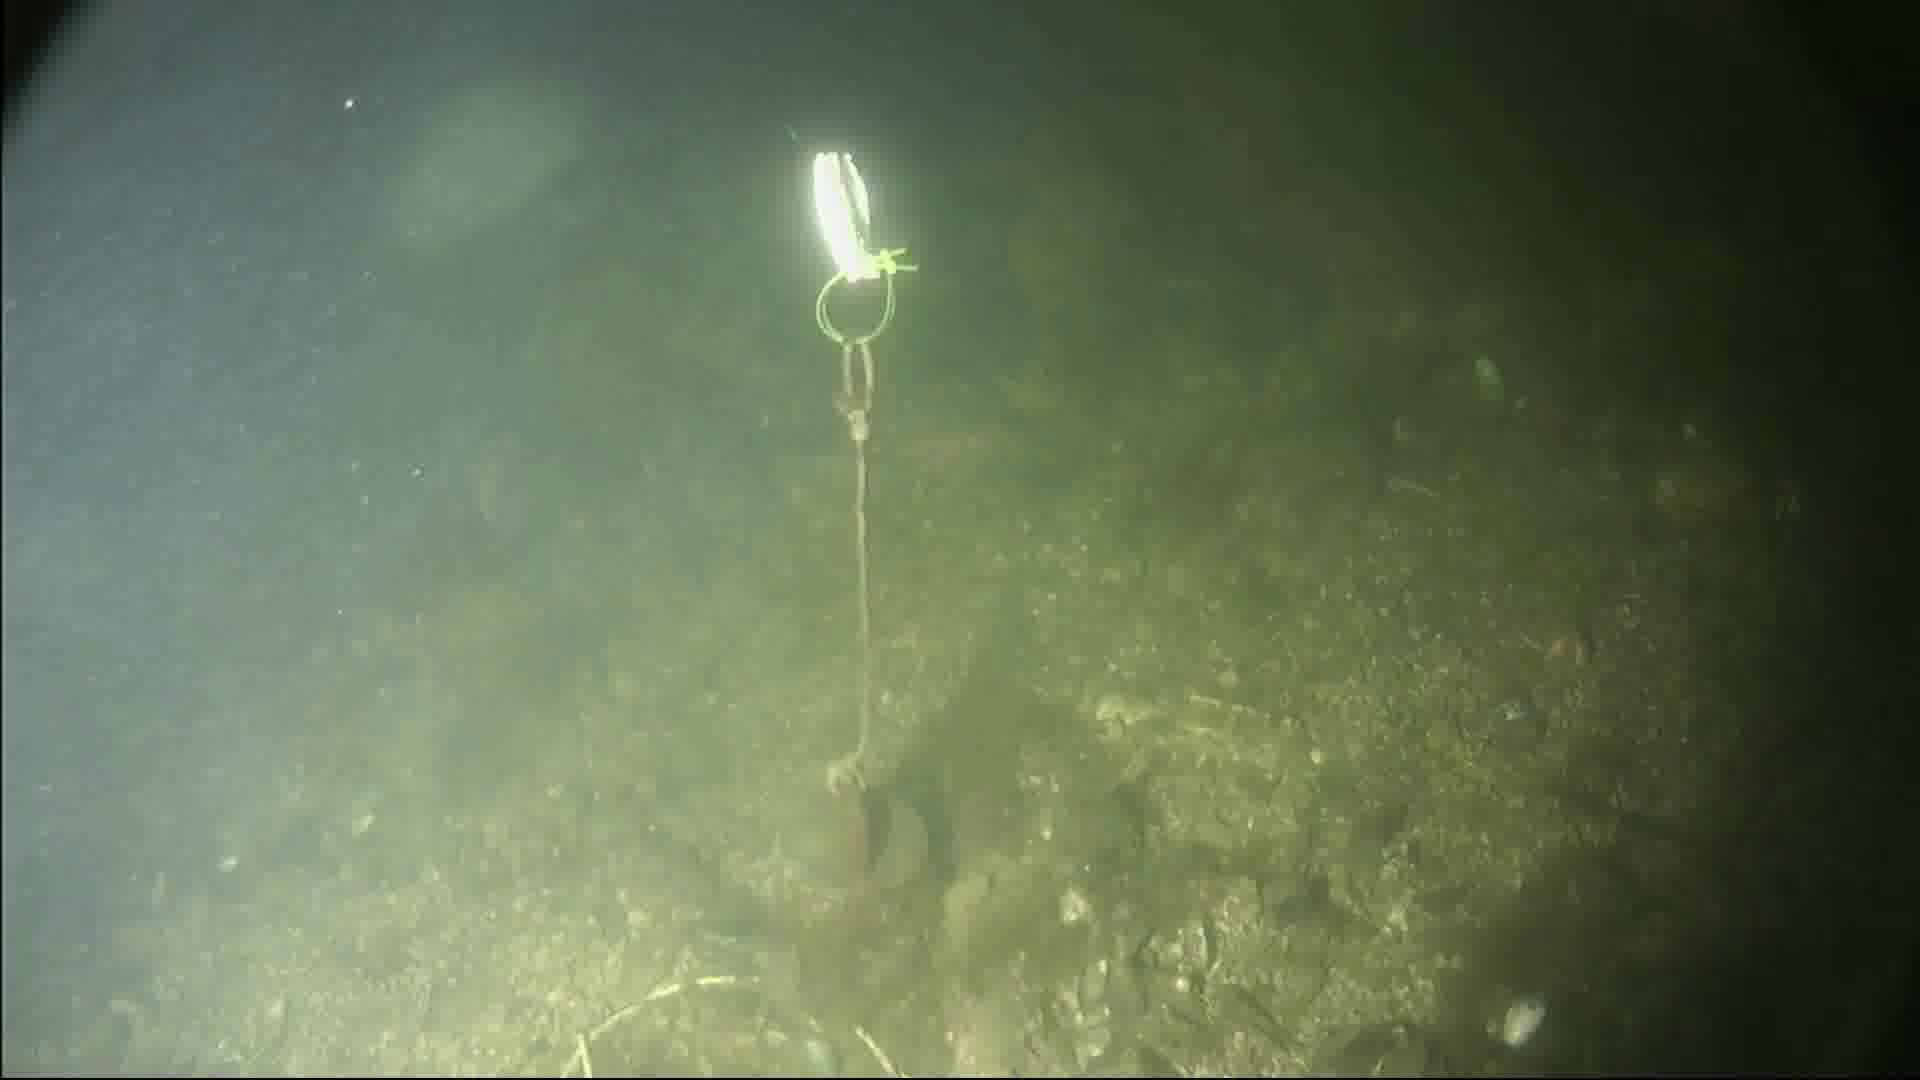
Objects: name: fish